Patrick James Donahue

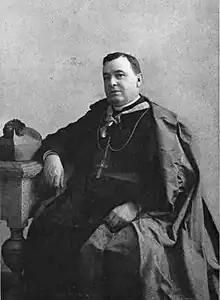

Patrick James Donahue (April 15, 1849 – October 4, 1922) was an English-born prelate of the Roman Catholic Church. He served as bishop of the Diocese of Wheeling in West Virginia from 1894 until his death in 1922.